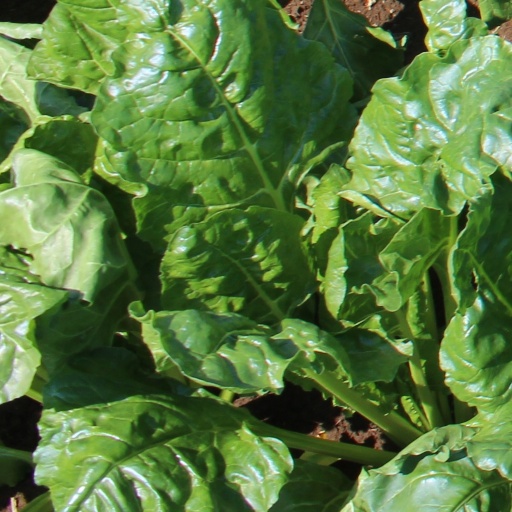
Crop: sugar beet